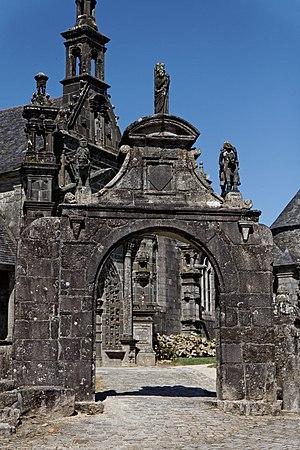
Cet article recense les arcs de triomphes protégés aux monuments historiques en France.
Une porte triomphale est l'entrée monumentale d'un site particulier, par exemple un enclos paroissial en Bretagne. Le nom est aussi donné à l'entrée monumentale d'une enceinte de palais ou d'autres lieux sacrés.